Criticism of Islam

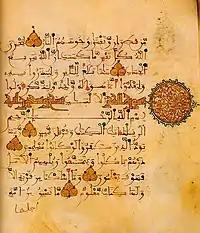
12th-century Andalusian Quran

In the lifetime of Muhammad, the Qur'an was primarily preserved orally, with various written fragments recorded by his companions. Some revisionist scholars argue that the complete compilation of the Qur'an in its current form occurred much later—possibly between 150 to 300 years after Muhammad’s death. The standard Islamic view holds that the Qur'an was compiled shortly after the death of Muhammad in 632 and canonized during the caliphate of Uthman ibn Affan (r. 644–656). This position has been increasingly supported by manuscript evidence and recent scholarship. The Birmingham Qur'an, radiocarbon-dated to 568–645 CE, led Nicolai Sinai to conclude that a large portion of the Qurʾānic text was already in circulation by the 650s, and that late canonization theories such as Wansbrough’s are now “safely ruled out.” Marijn van Putten likewise finds that early manuscripts share distinctive spelling patterns, indicating they descend from a single written source—likely the Uthmanic codex.